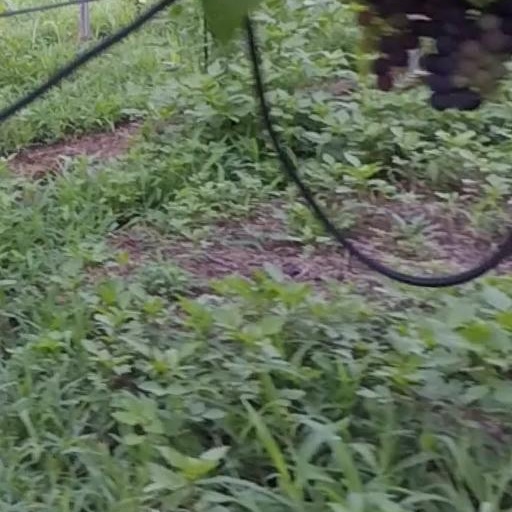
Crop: grape